Henry Jackson (surveyor)

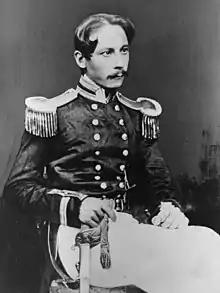
Jackson in naval uniform, 1860s

Henry Jackson (1830 – 29 October 1906) was a New Zealand politician who served as a member of the House of Representatives (M.H.R.) in the Wellington region. An officer of the Royal Indian Navy and naval surveyor, he was in New Zealand on leave of duty when control of the Indian Navy changed from the East India Company to the British government in India, following the 1857 Indian Mutiny. He worked as a surveyor and was dismissed as chief surveyor of Wellington District in 1879. He successfully stood in a parliamentary by-election but was in the House of Representatives for only one month before the house was prorogued, and lost his position in the subsequent general election.